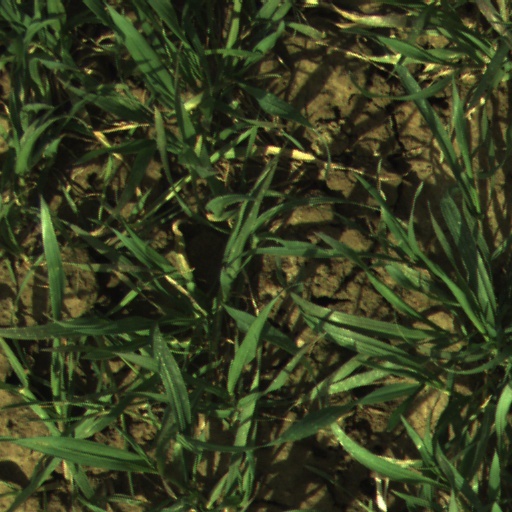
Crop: wheat